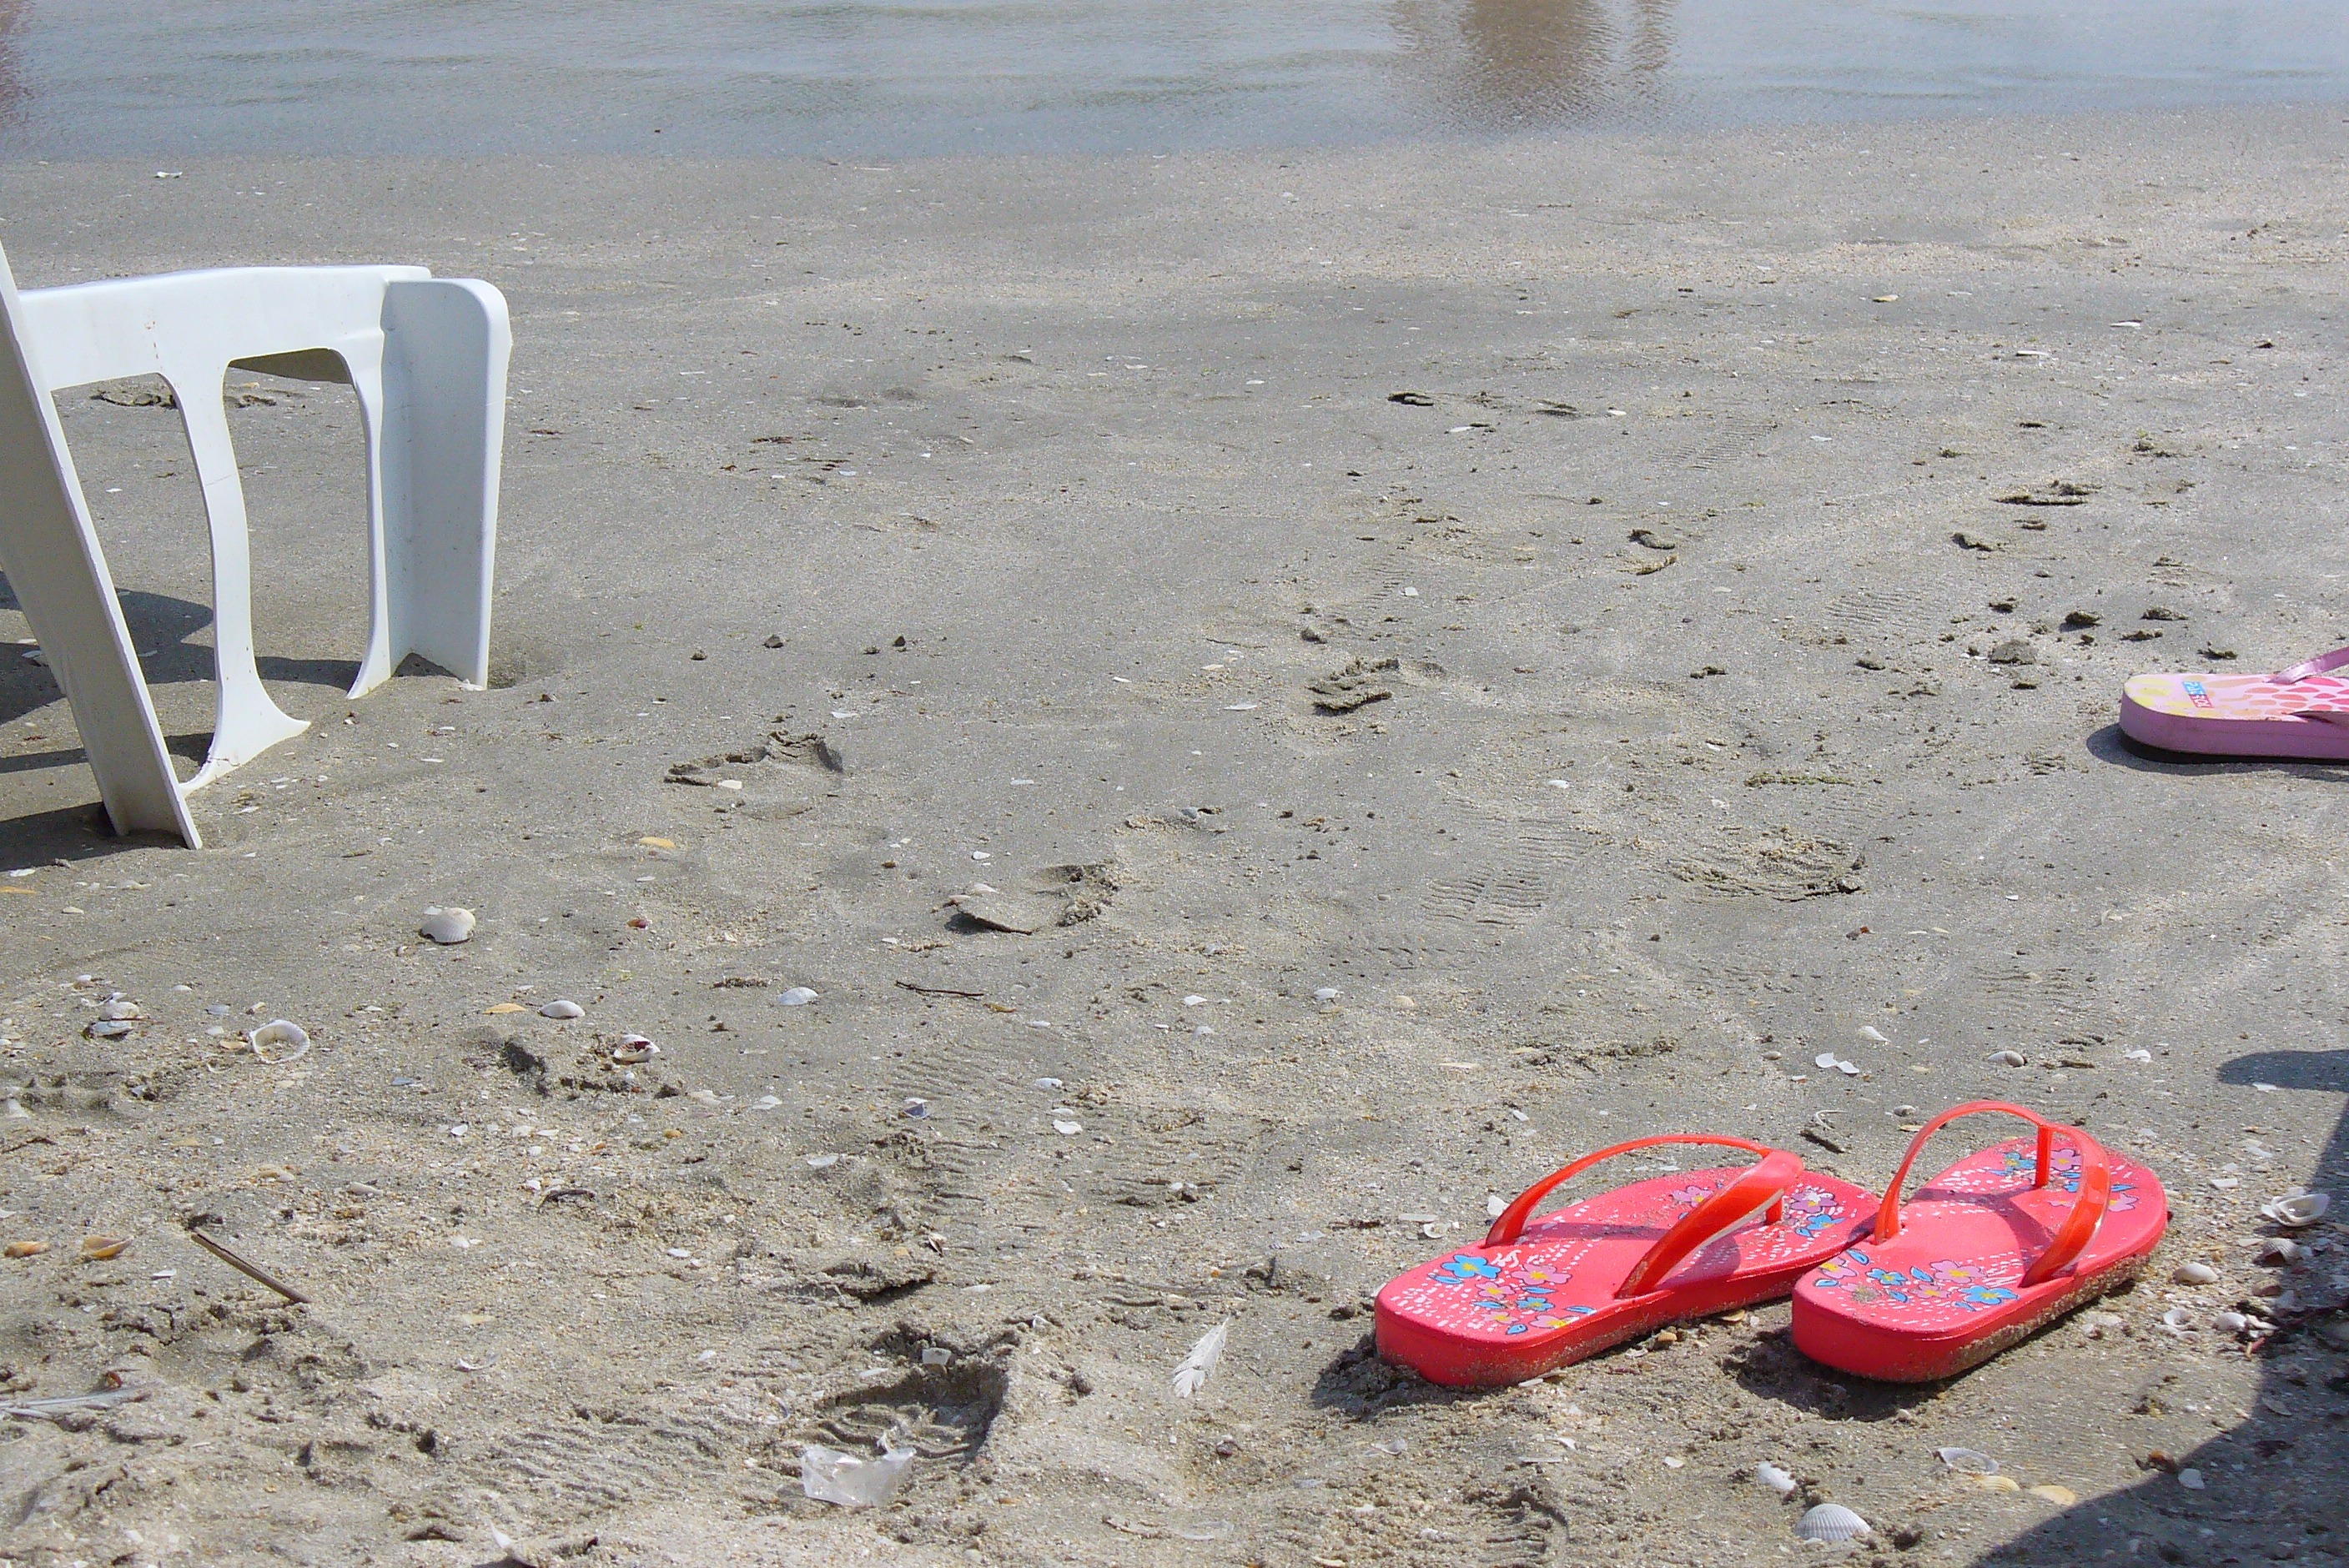
beach, sea, coast, water, nature, outdoor, sand, ocean, coastal, coastline, seaside, environment, seascape, material, marine, flip flops